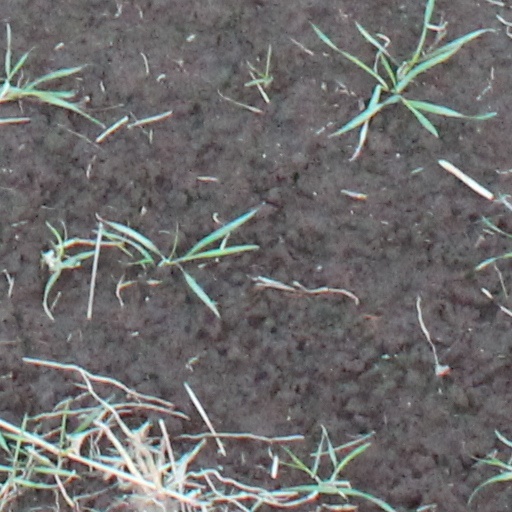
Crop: wheat